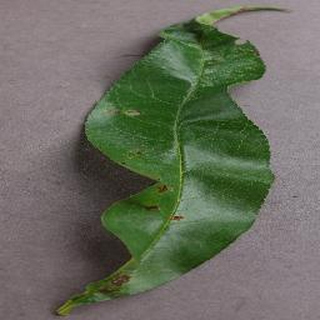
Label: peach_bacterial_spot